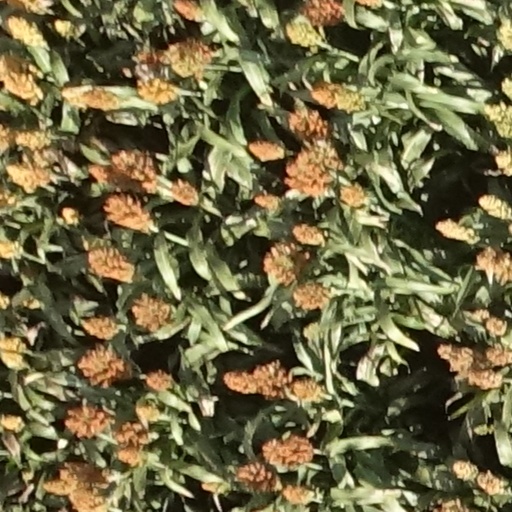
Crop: sorghum